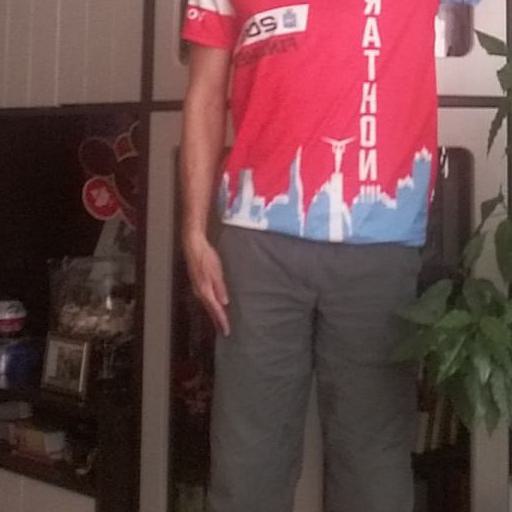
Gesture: no_gesture